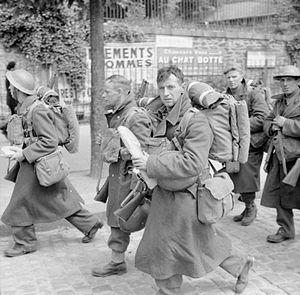
La Seconde Guerre mondiale, ou Deuxième Guerre mondiale, est un conflit armé à l'échelle planétaire qui dure du 1ᵉʳ septembre 1939 au 2 septembre 1945. Ce conflit oppose schématiquement les Alliés et l’Axe.